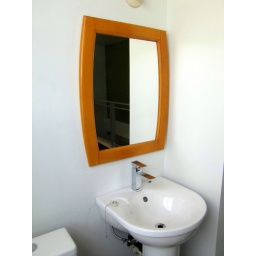
Light House Sustainable Building Centre sink and mirror in a bathroom display